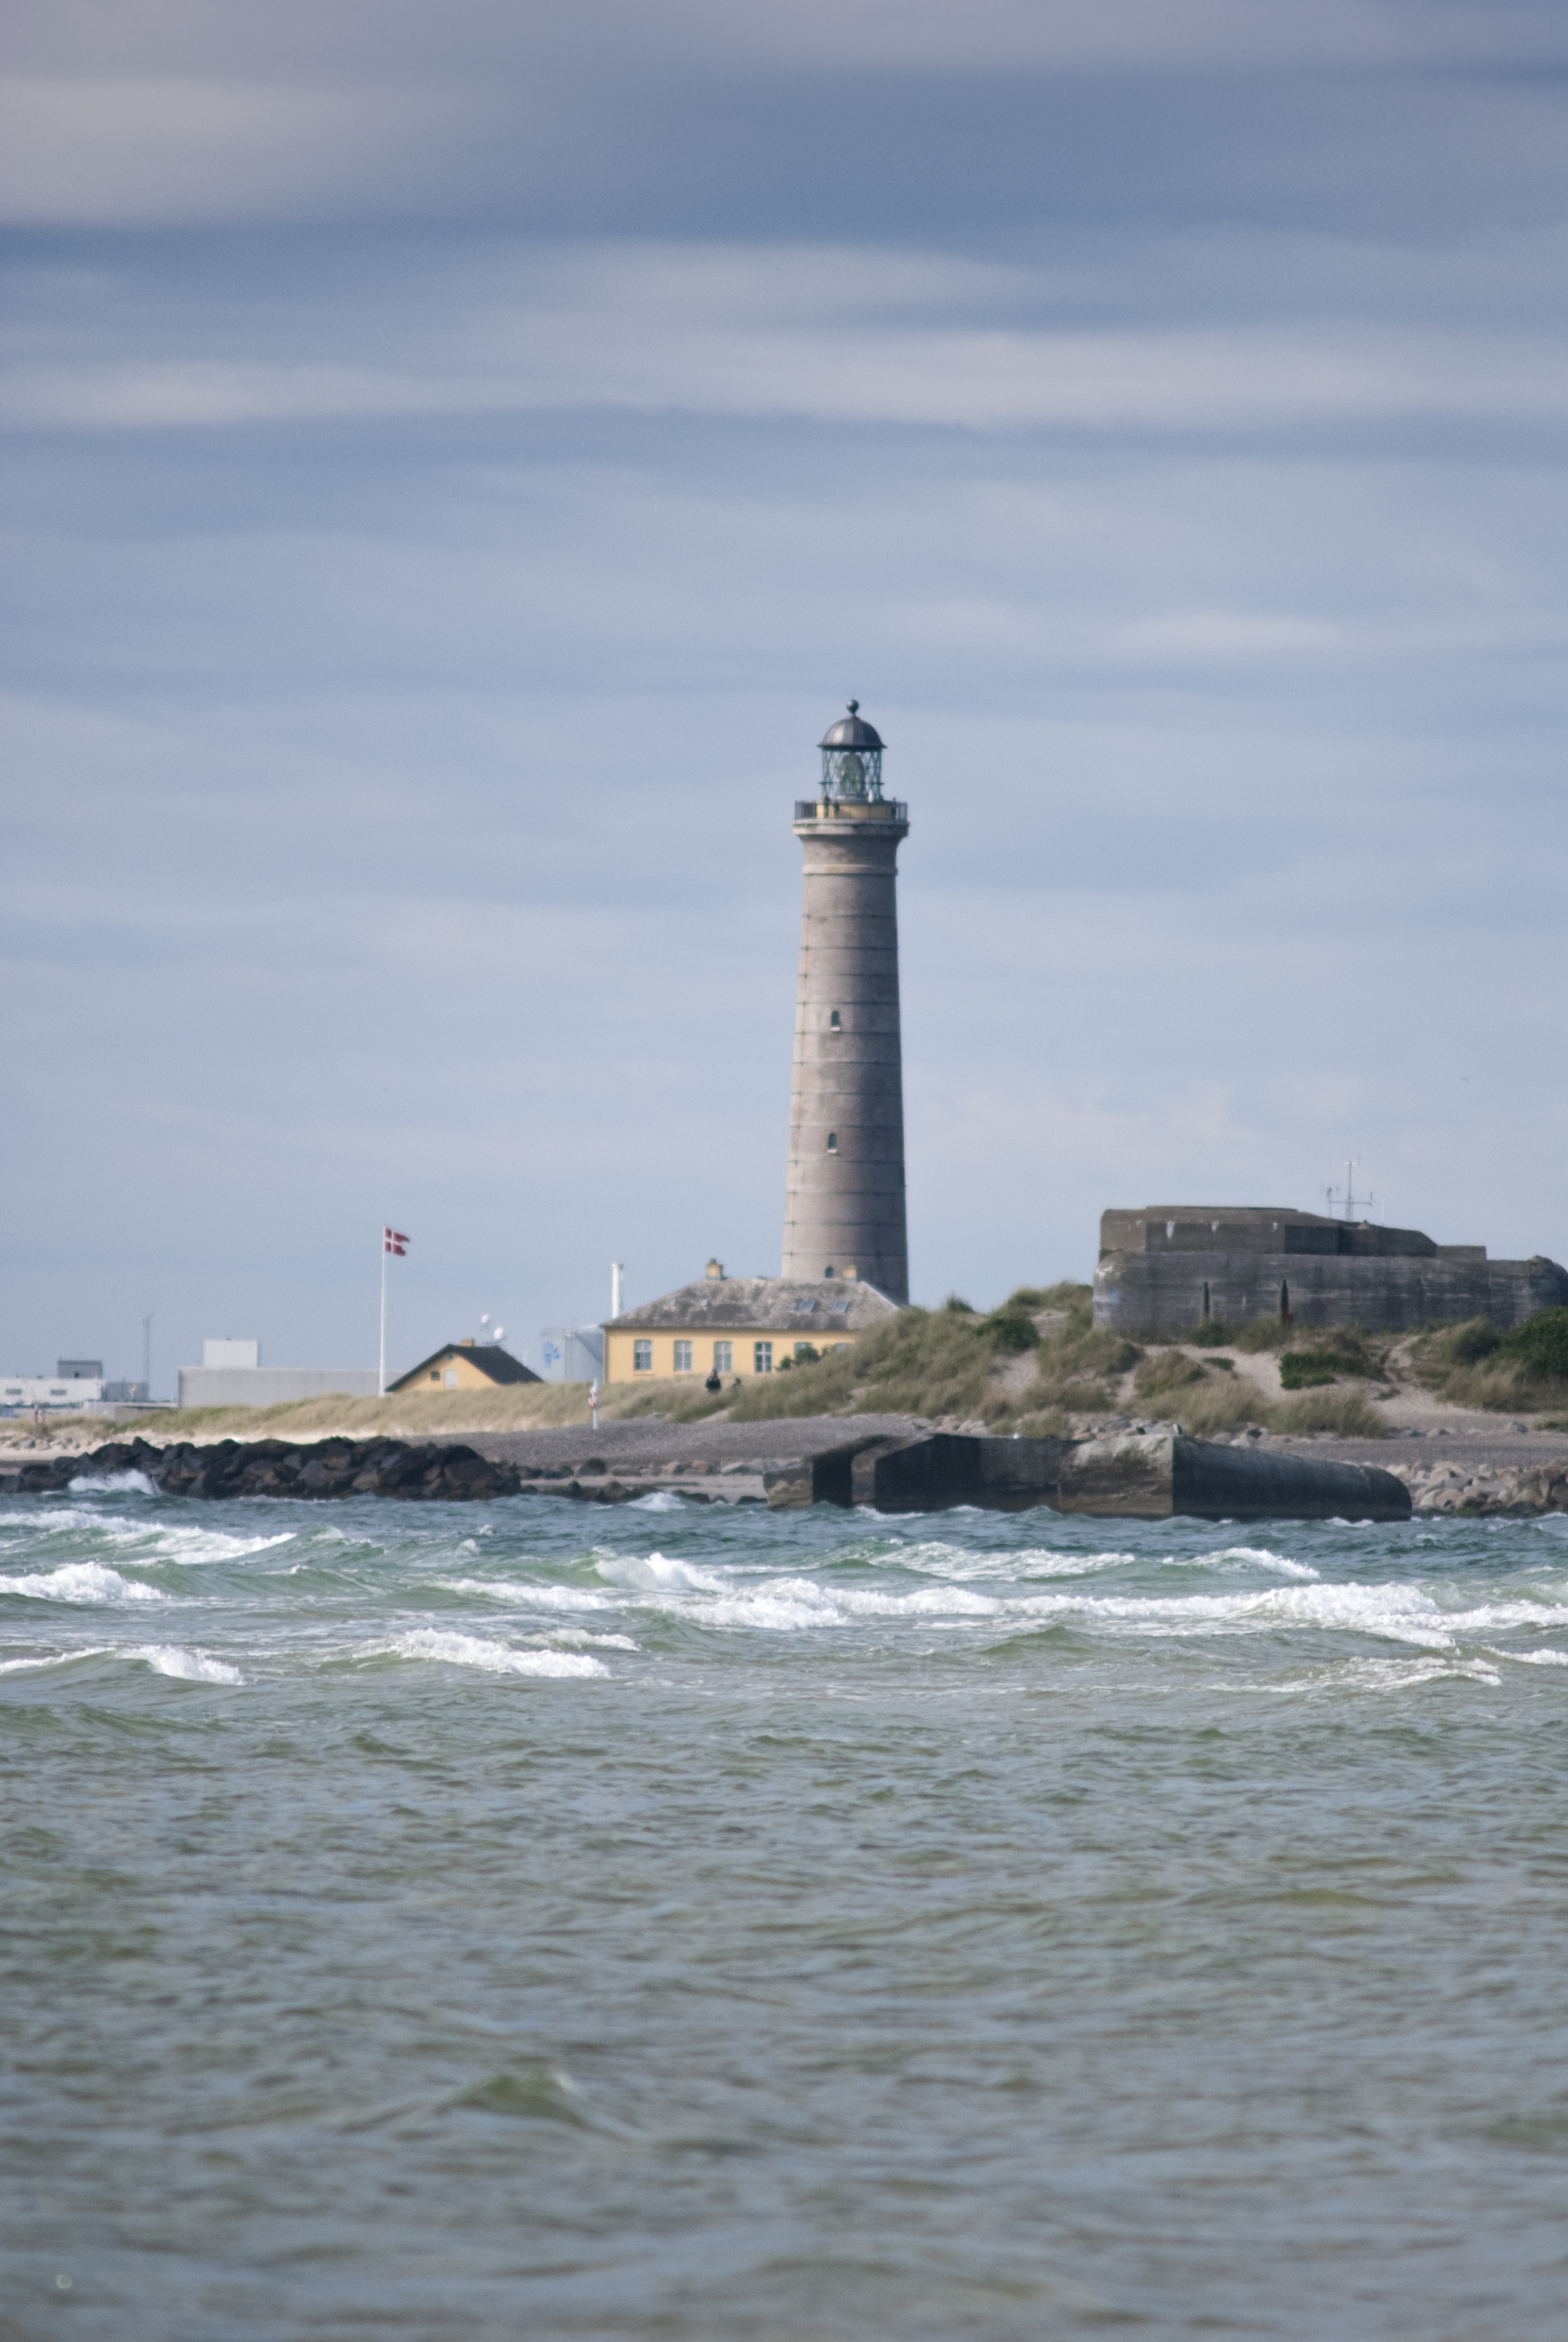
beach, landscape, sea, coast, water, ocean, lighthouse, view, wind, tower, bay, tourism, breakwater, cape, the coast, the waves